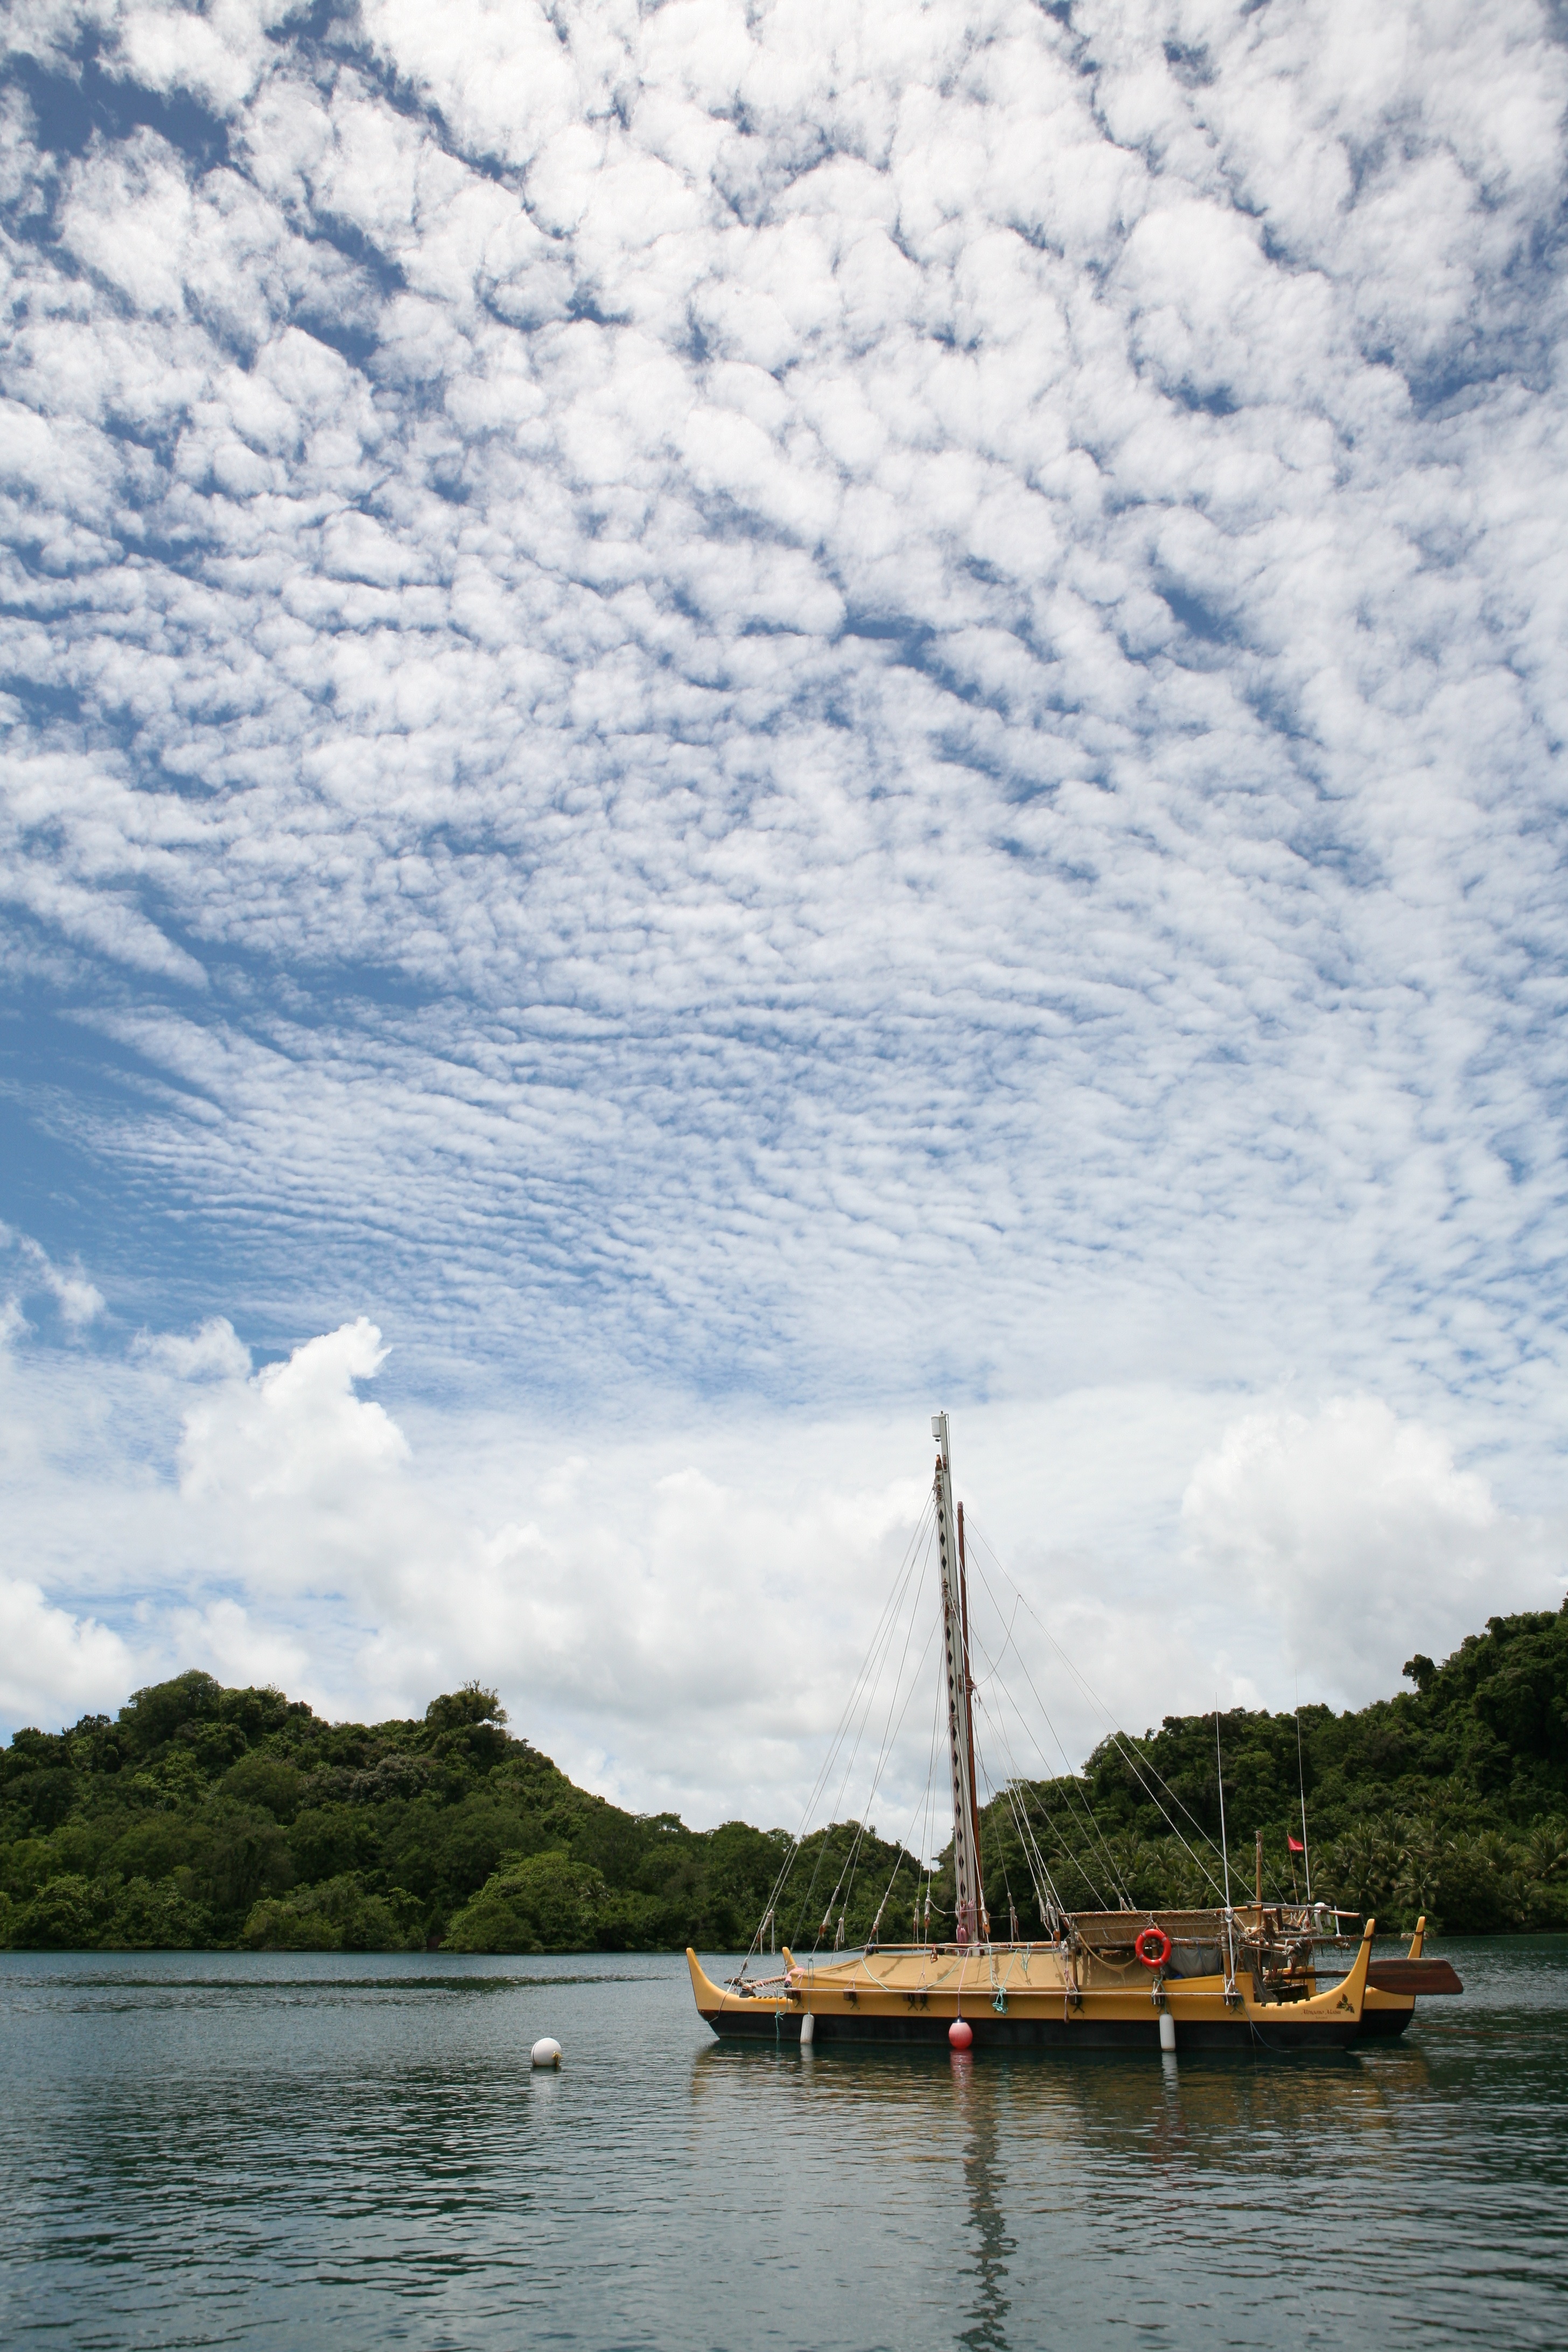
sea, coast, water, cloud, sky, boat, shore, lake, river, reflection, vehicle, bay, blue sky, boating, watercraft, palau